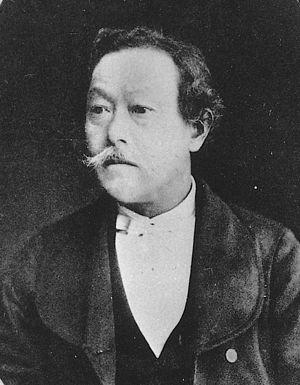
Nishi Amane est un philosophe japonais qui, durant l'ère Meiji, a aidé à importer la philosophie occidentale au Japon.